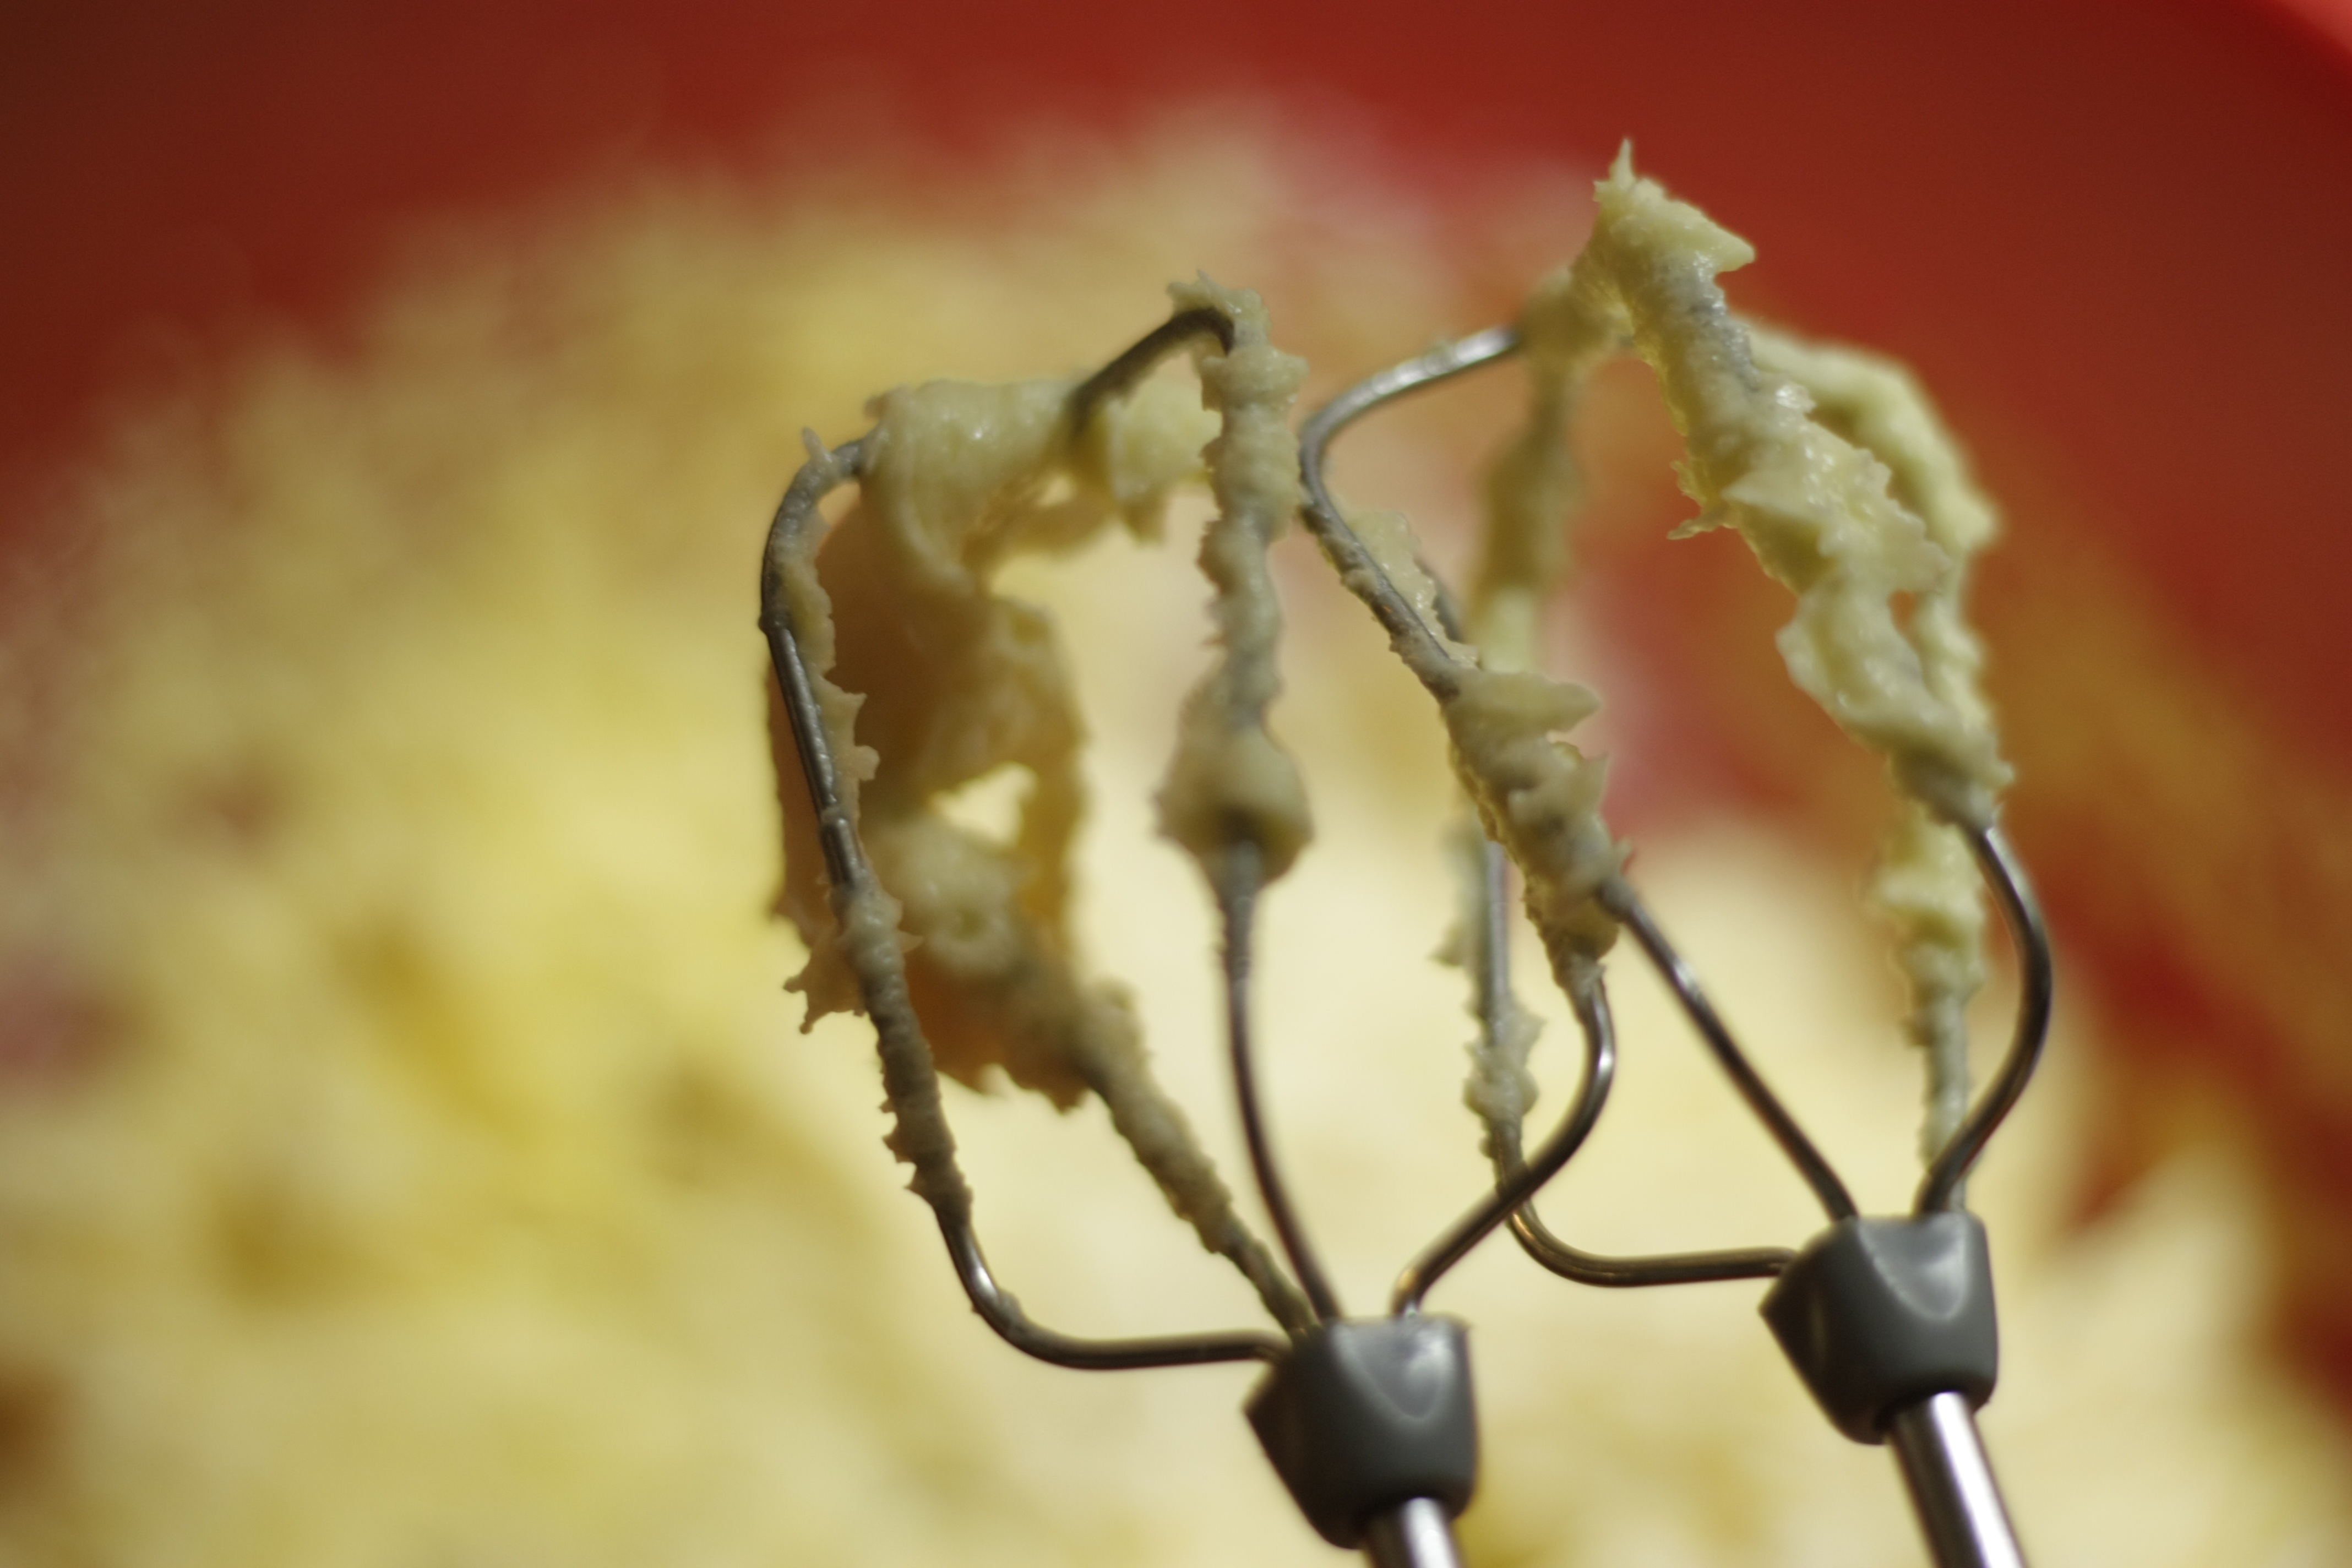
branch, photography, sweet, leaf, flower, food, cookie, bakery, dough, close up, bake, pastries, mixer, macro photography, small cakes, fine pastry, stir, stirring device, holiday pastries, dough hook, stirrers, stirring hook